Constantinople

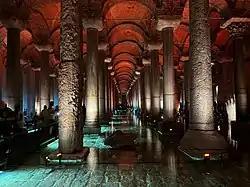
Basilica Cistern was built in the 6th century. It is the largest cistern found in Istanbul.

The Byzantine nobility scattered, many going to Nicaea, where Theodore Lascaris set up an imperial court, or to Epirus, where Theodore Angelus did the same; others fled to Trebizond, where one of the Comneni had already with Georgian support established an independent seat of empire. Nicaea and Epirus both vied for the imperial title, and tried to recover Constantinople. In 1261, Constantinople was captured from its last Latin ruler, Baldwin II, by the forces of the Nicaean emperor Michael VIII Palaiologos under the command of Caesar Alexios Strategopoulos.